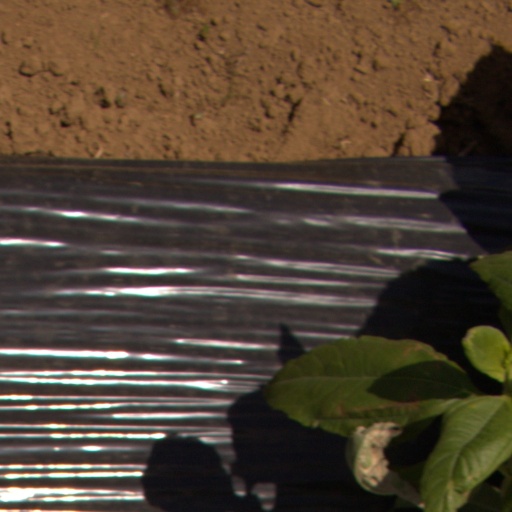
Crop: Jerusalem artichoke